History of the Jews in Canada

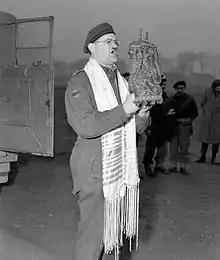
Jewish soldiers fought in the Canadian military during World War II.

In the late 1800s and early 1900s, through such movements as the Jewish Colonization Association, 15 Jewish farm colonies were established on the Canadian prairies. Few of the colonies did very well, partly because the Jews of East European origin were forbidden to own farms in the old country and thus had little experience in farming. One settlement that did well was Yid'n Bridge, Saskatchewan, started by South African farmers. Eventually the community grew larger as the South African Jews, who had gone to South Africa from Lithuania invited Jewish families directly from Europe to join them, and the settlement eventually became a town, whose name was later changed to the Anglicized name of Edenbridge. The Jewish farming settlement folded in the first generation. Beth Israel Synagogue at Edenbridge is now a designated heritage site. In Alberta, the Little Synagogue on the Prairie is now in the collection of a museum.